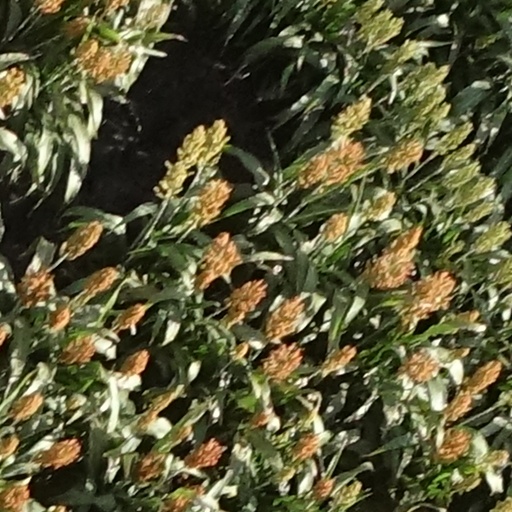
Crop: sorghum